Stone House (Portland, Oregon)

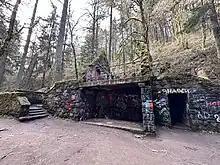
Stone House in 2023, covered with graffiti

In 2018, "The Oregonian" Jamie Hale described the structure as an often photographed "ruined stone building now covered with graffiti". Kathleen Marie of the "Portland Mercury" wrote, "Forest Park is in its prime each summer, and it's a disservice to yourself, your friends, and your family if all that you ever show them in the park is that broken-ass stone house that's actually just a vandalized 1930s public restroom." "Parade" Scott Steinberg described the Stone House as a "gnome home-esque structure... covered in bright green moss" in 2017. "Its lichen-coated walls make a killer fort for an afternoon", wrote "Portland Monthly" Brian Barker in 2020.